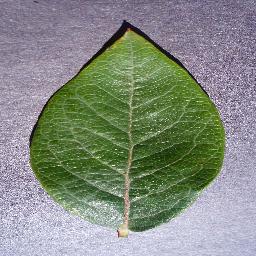
Label: Blueberry___healthy